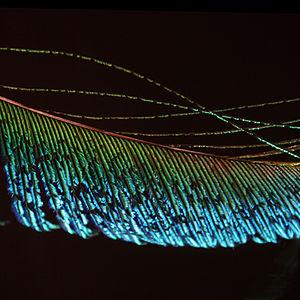
Paon [pɑ̃] est un nom vernaculaire ambigu désignant certains oiseaux appartenant à plusieurs espèces et sous-espèces de la famille des phasianidés, classés dans les genres Pavo et Afropavo. Les paons sont donc proches des faisans et des pintades. Leur plumage remarquable est la raison de leur popularité dans la culture et les arts.